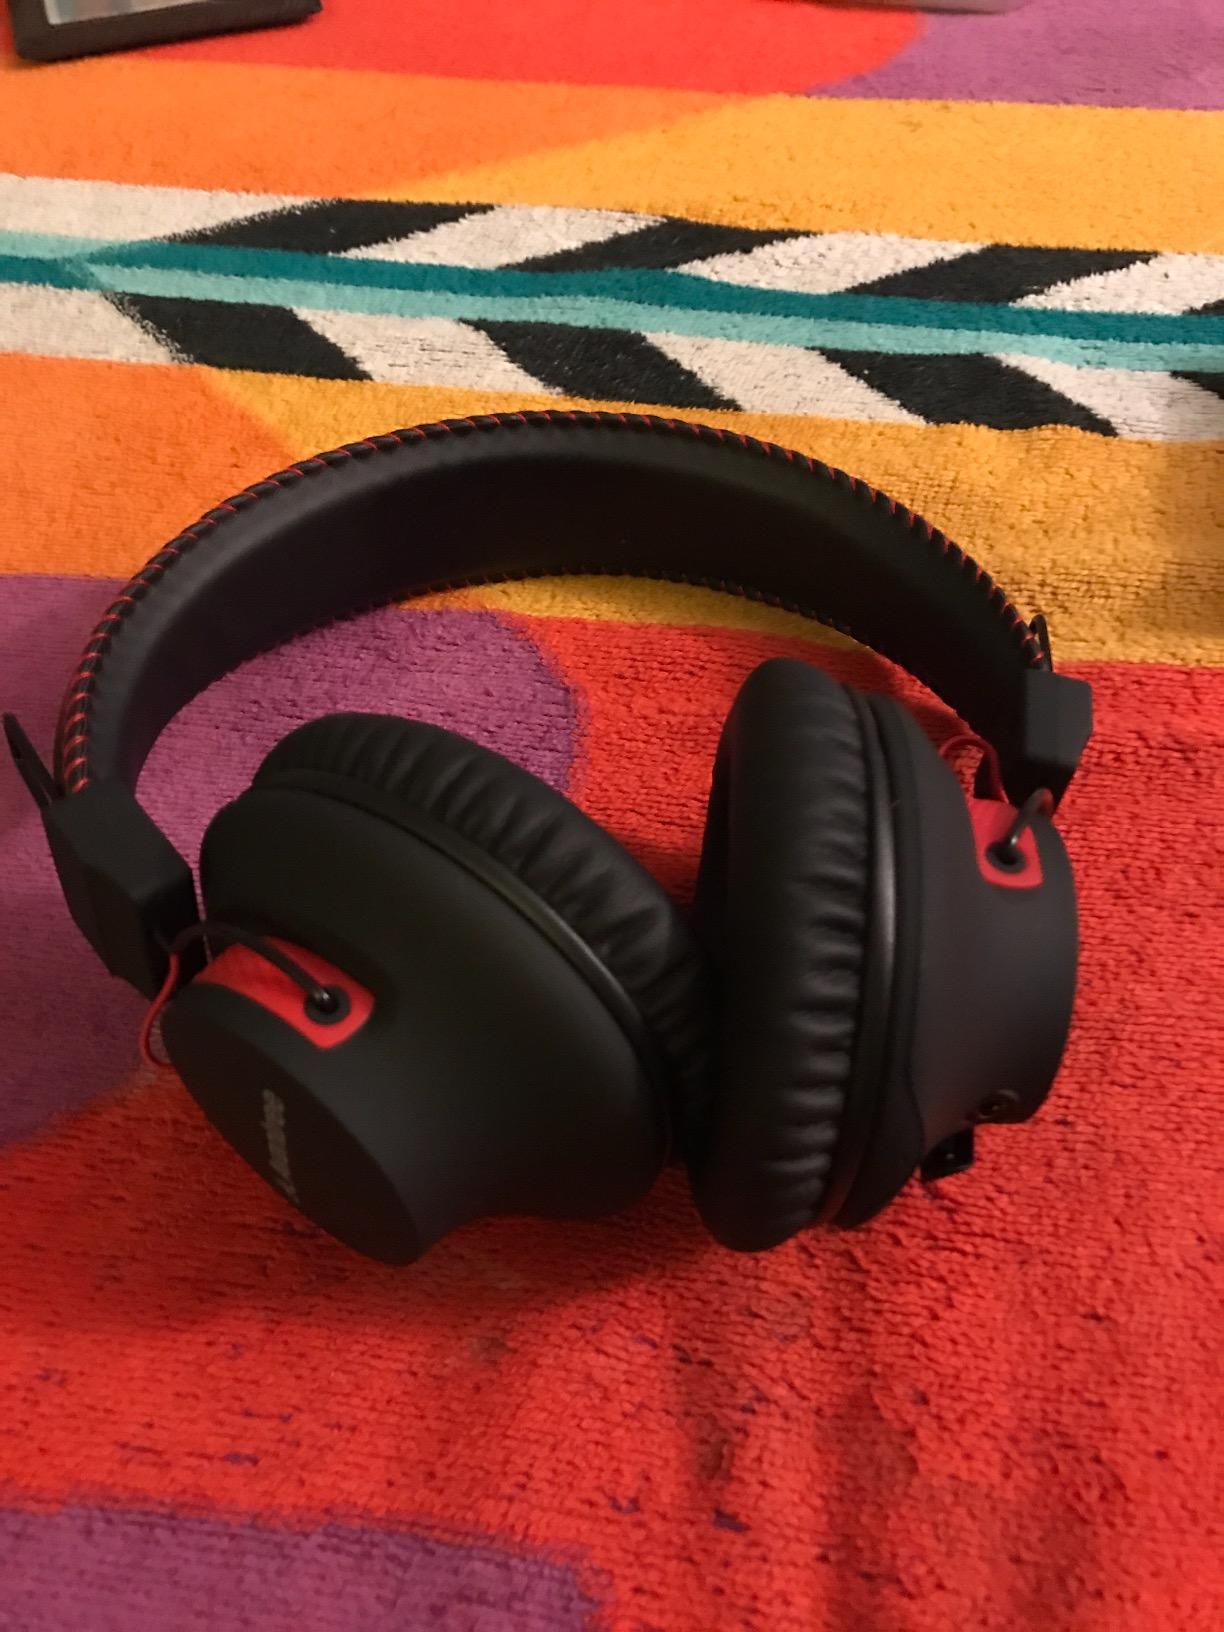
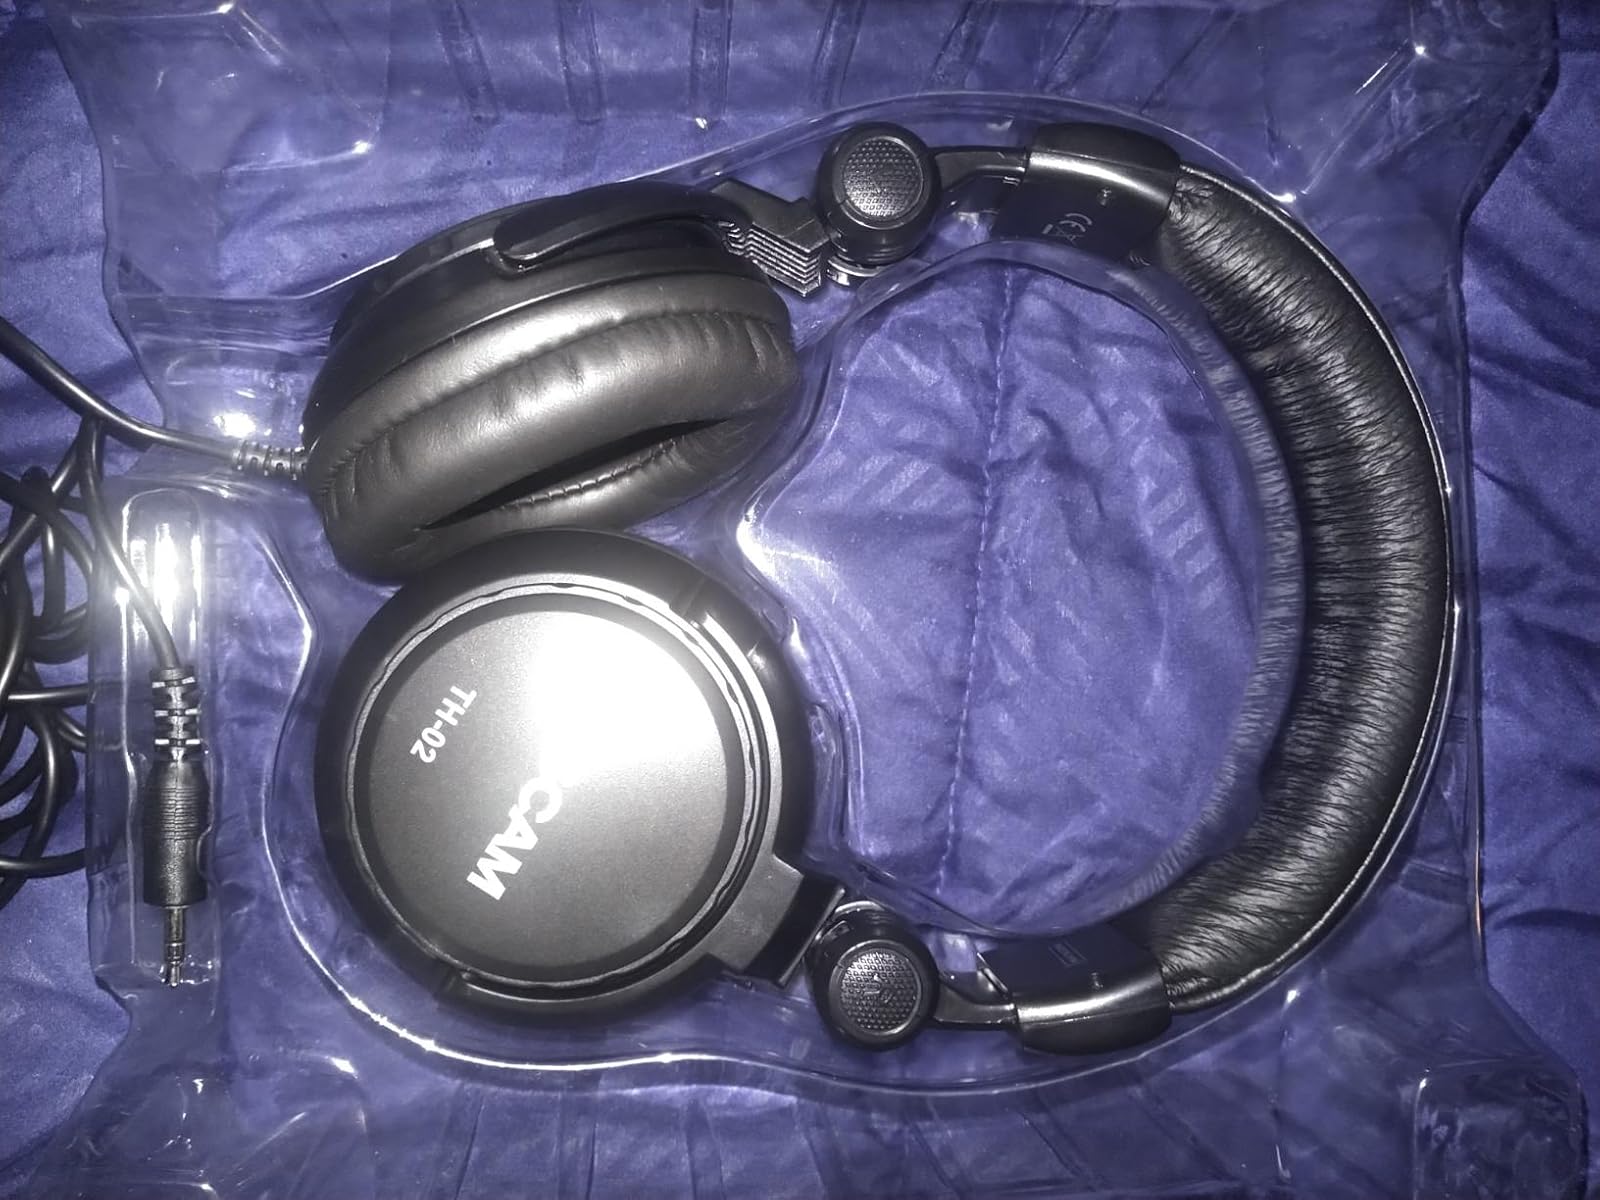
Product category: headphones
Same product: no